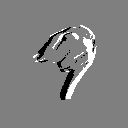
ASL letter: j